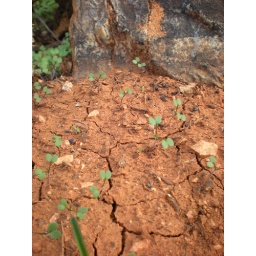
Off to a 5-day road trip in South Australian Outback.Crackled red earth.